Describe the emotion expressed in this image:  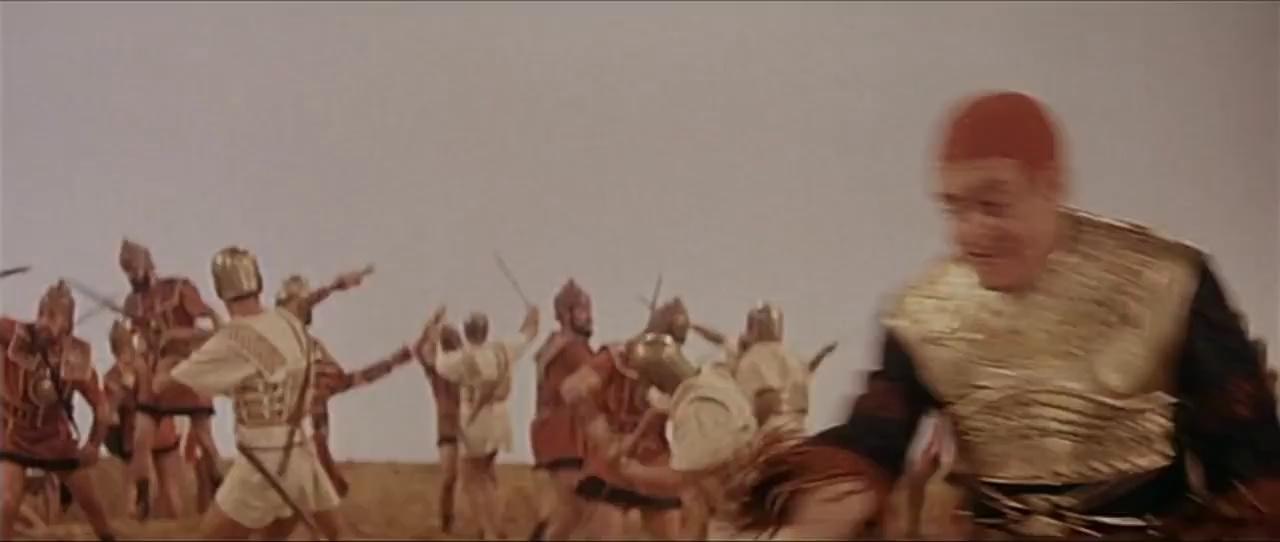
This person displays Suffering, valence and arousal with low intensity.